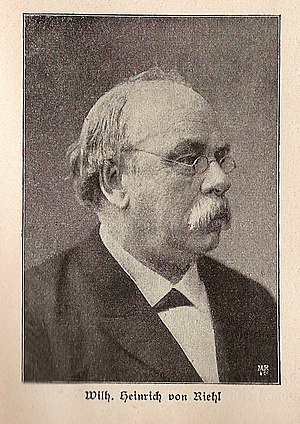
W.H. Riehl
Wilhelm Heinrich Riehl var en tysk journalist, forfatter og kulturhistoriker.